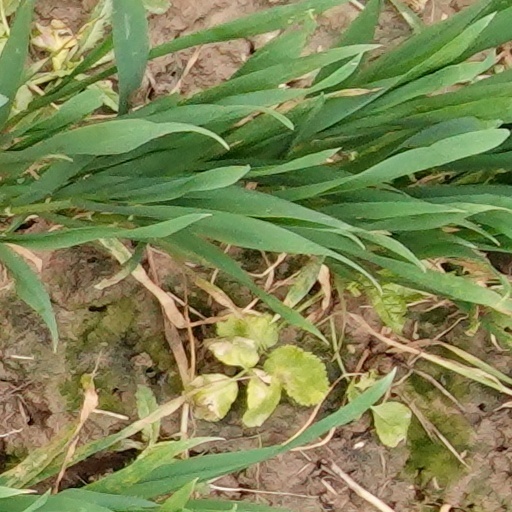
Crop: wheat